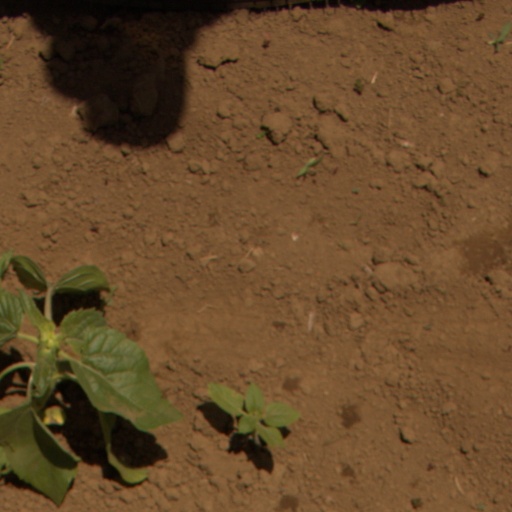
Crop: Jerusalem artichoke